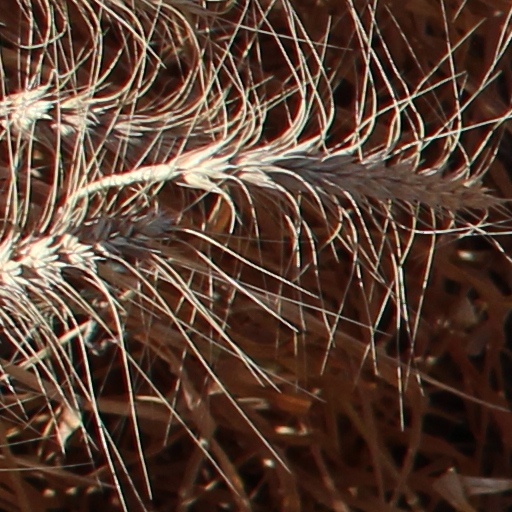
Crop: wheat